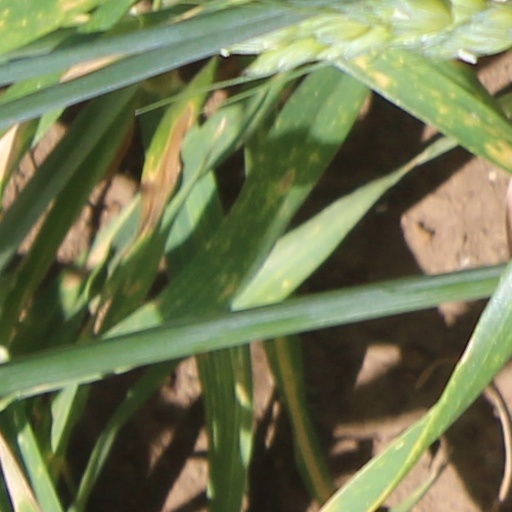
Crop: wheat